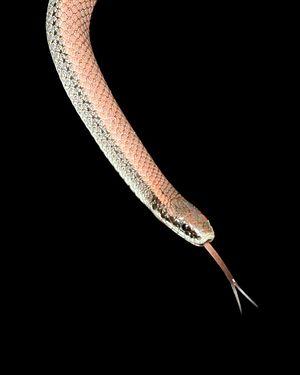
Contia est un genre de serpents de la famille des Dipsadidae.
Contia tenuis est une espèce de serpents de la famille des Dipsadidae.